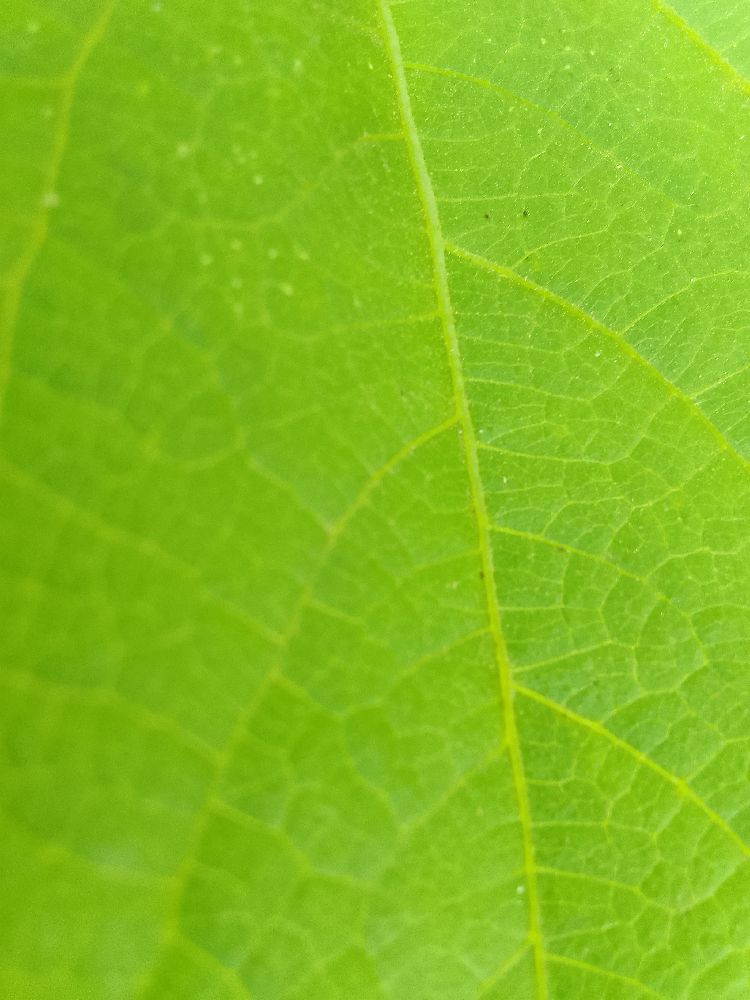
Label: healthy